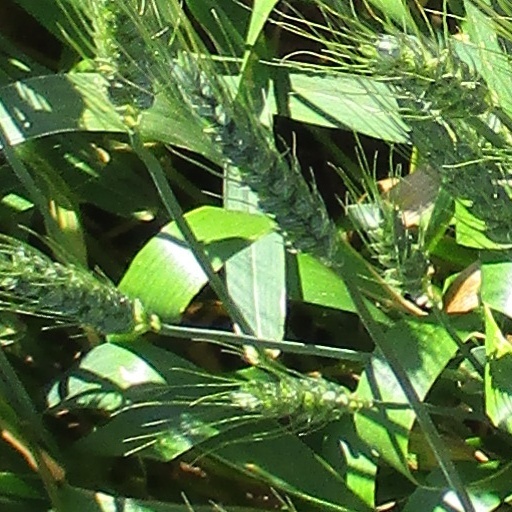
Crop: wheat